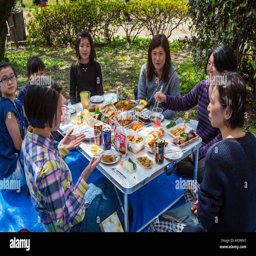
people having a picnic under cherry blossom trees